Good and evil

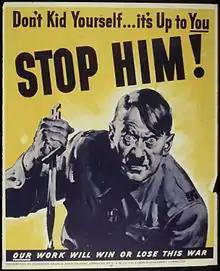
Adolf Hitler is sometimes used as a modern definition of evil. Hitler's policies and orders resulted in the deaths of about 50 million people.

Buddhist ethics are traditionally based on what Buddhists view as the enlightened perspective of the Buddha, or other enlightened beings such as Bodhisattvas. The Indian term for ethics or morality used in Buddhism is "Śīla" or "sīla" (Pāli). "Śīla" in Buddhism is one of three sections of the Noble Eightfold Path, and is a code of conduct that embraces a commitment to harmony and self-restraint with the principal motivation being nonviolence, or freedom from causing harm. It has been variously described as virtue, moral discipline and precept.